Igor Dotsenko

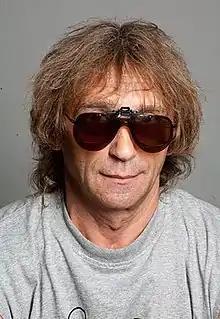

Igor Dmitriyevich Dotsenko (July 16, 1953 – December 7, 2014) was a Soviet and Russian drummer, a member of the famous rock groups "Sinyaya Ptitsa", "DDT", and "Chizh & Co".